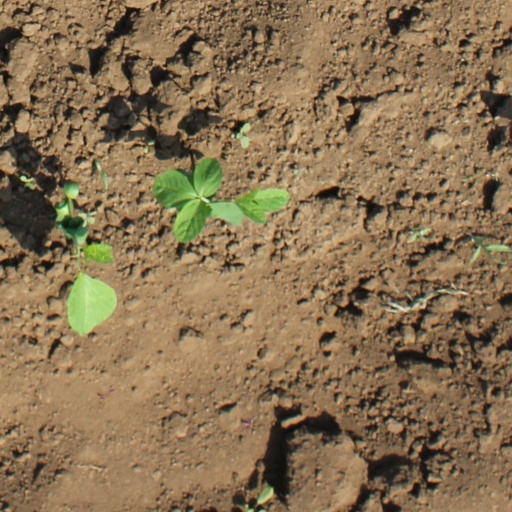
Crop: soybean